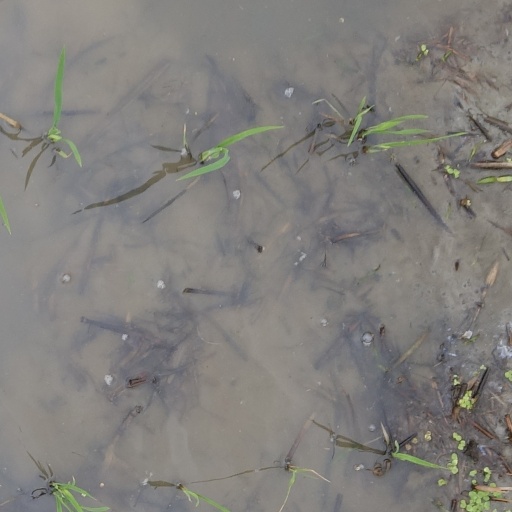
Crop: rice